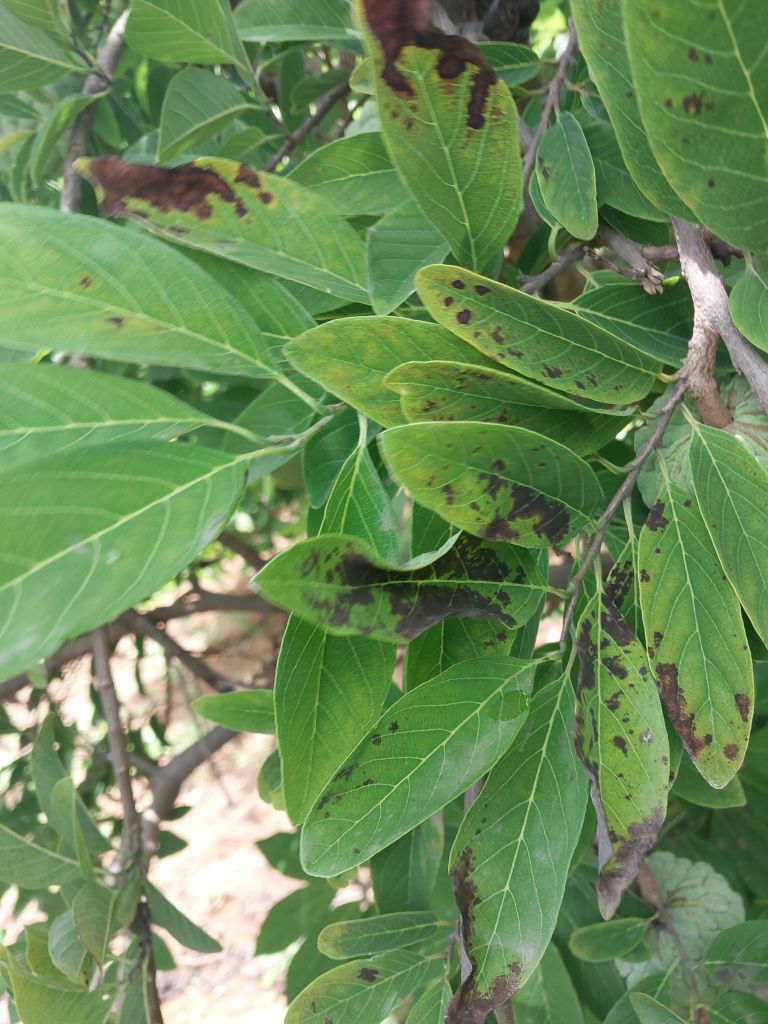
Disease label: Leaf spot on Leaves